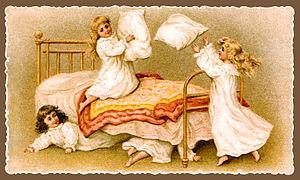
Une bataille de polochons ou d'oreillers est un jeu dans lequel les participants – souvent des enfants, mais parfois aussi des adolescents ou des adultes – se battent les uns contre les autres avec des traversins ou des oreillers. Il ne s'agit pas d'une vraie bataille, puisque le but n'est pas de blesser ses adversaires, mais seulement de s'amuser.